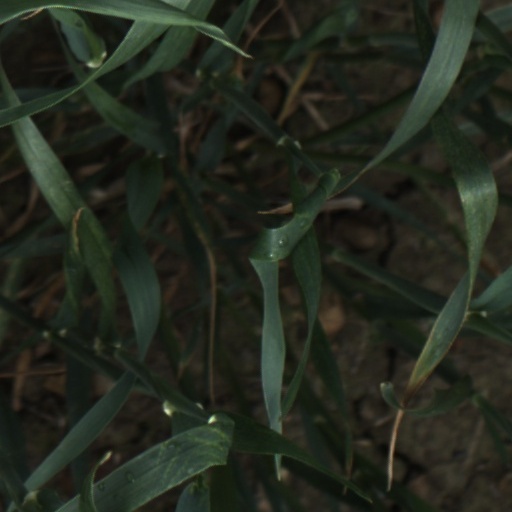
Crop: wheat